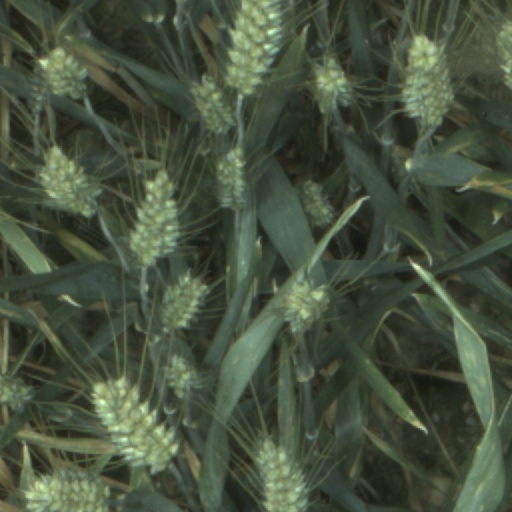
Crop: wheat